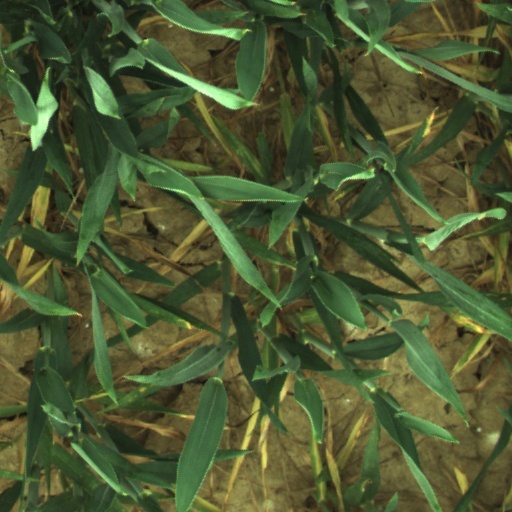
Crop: wheat